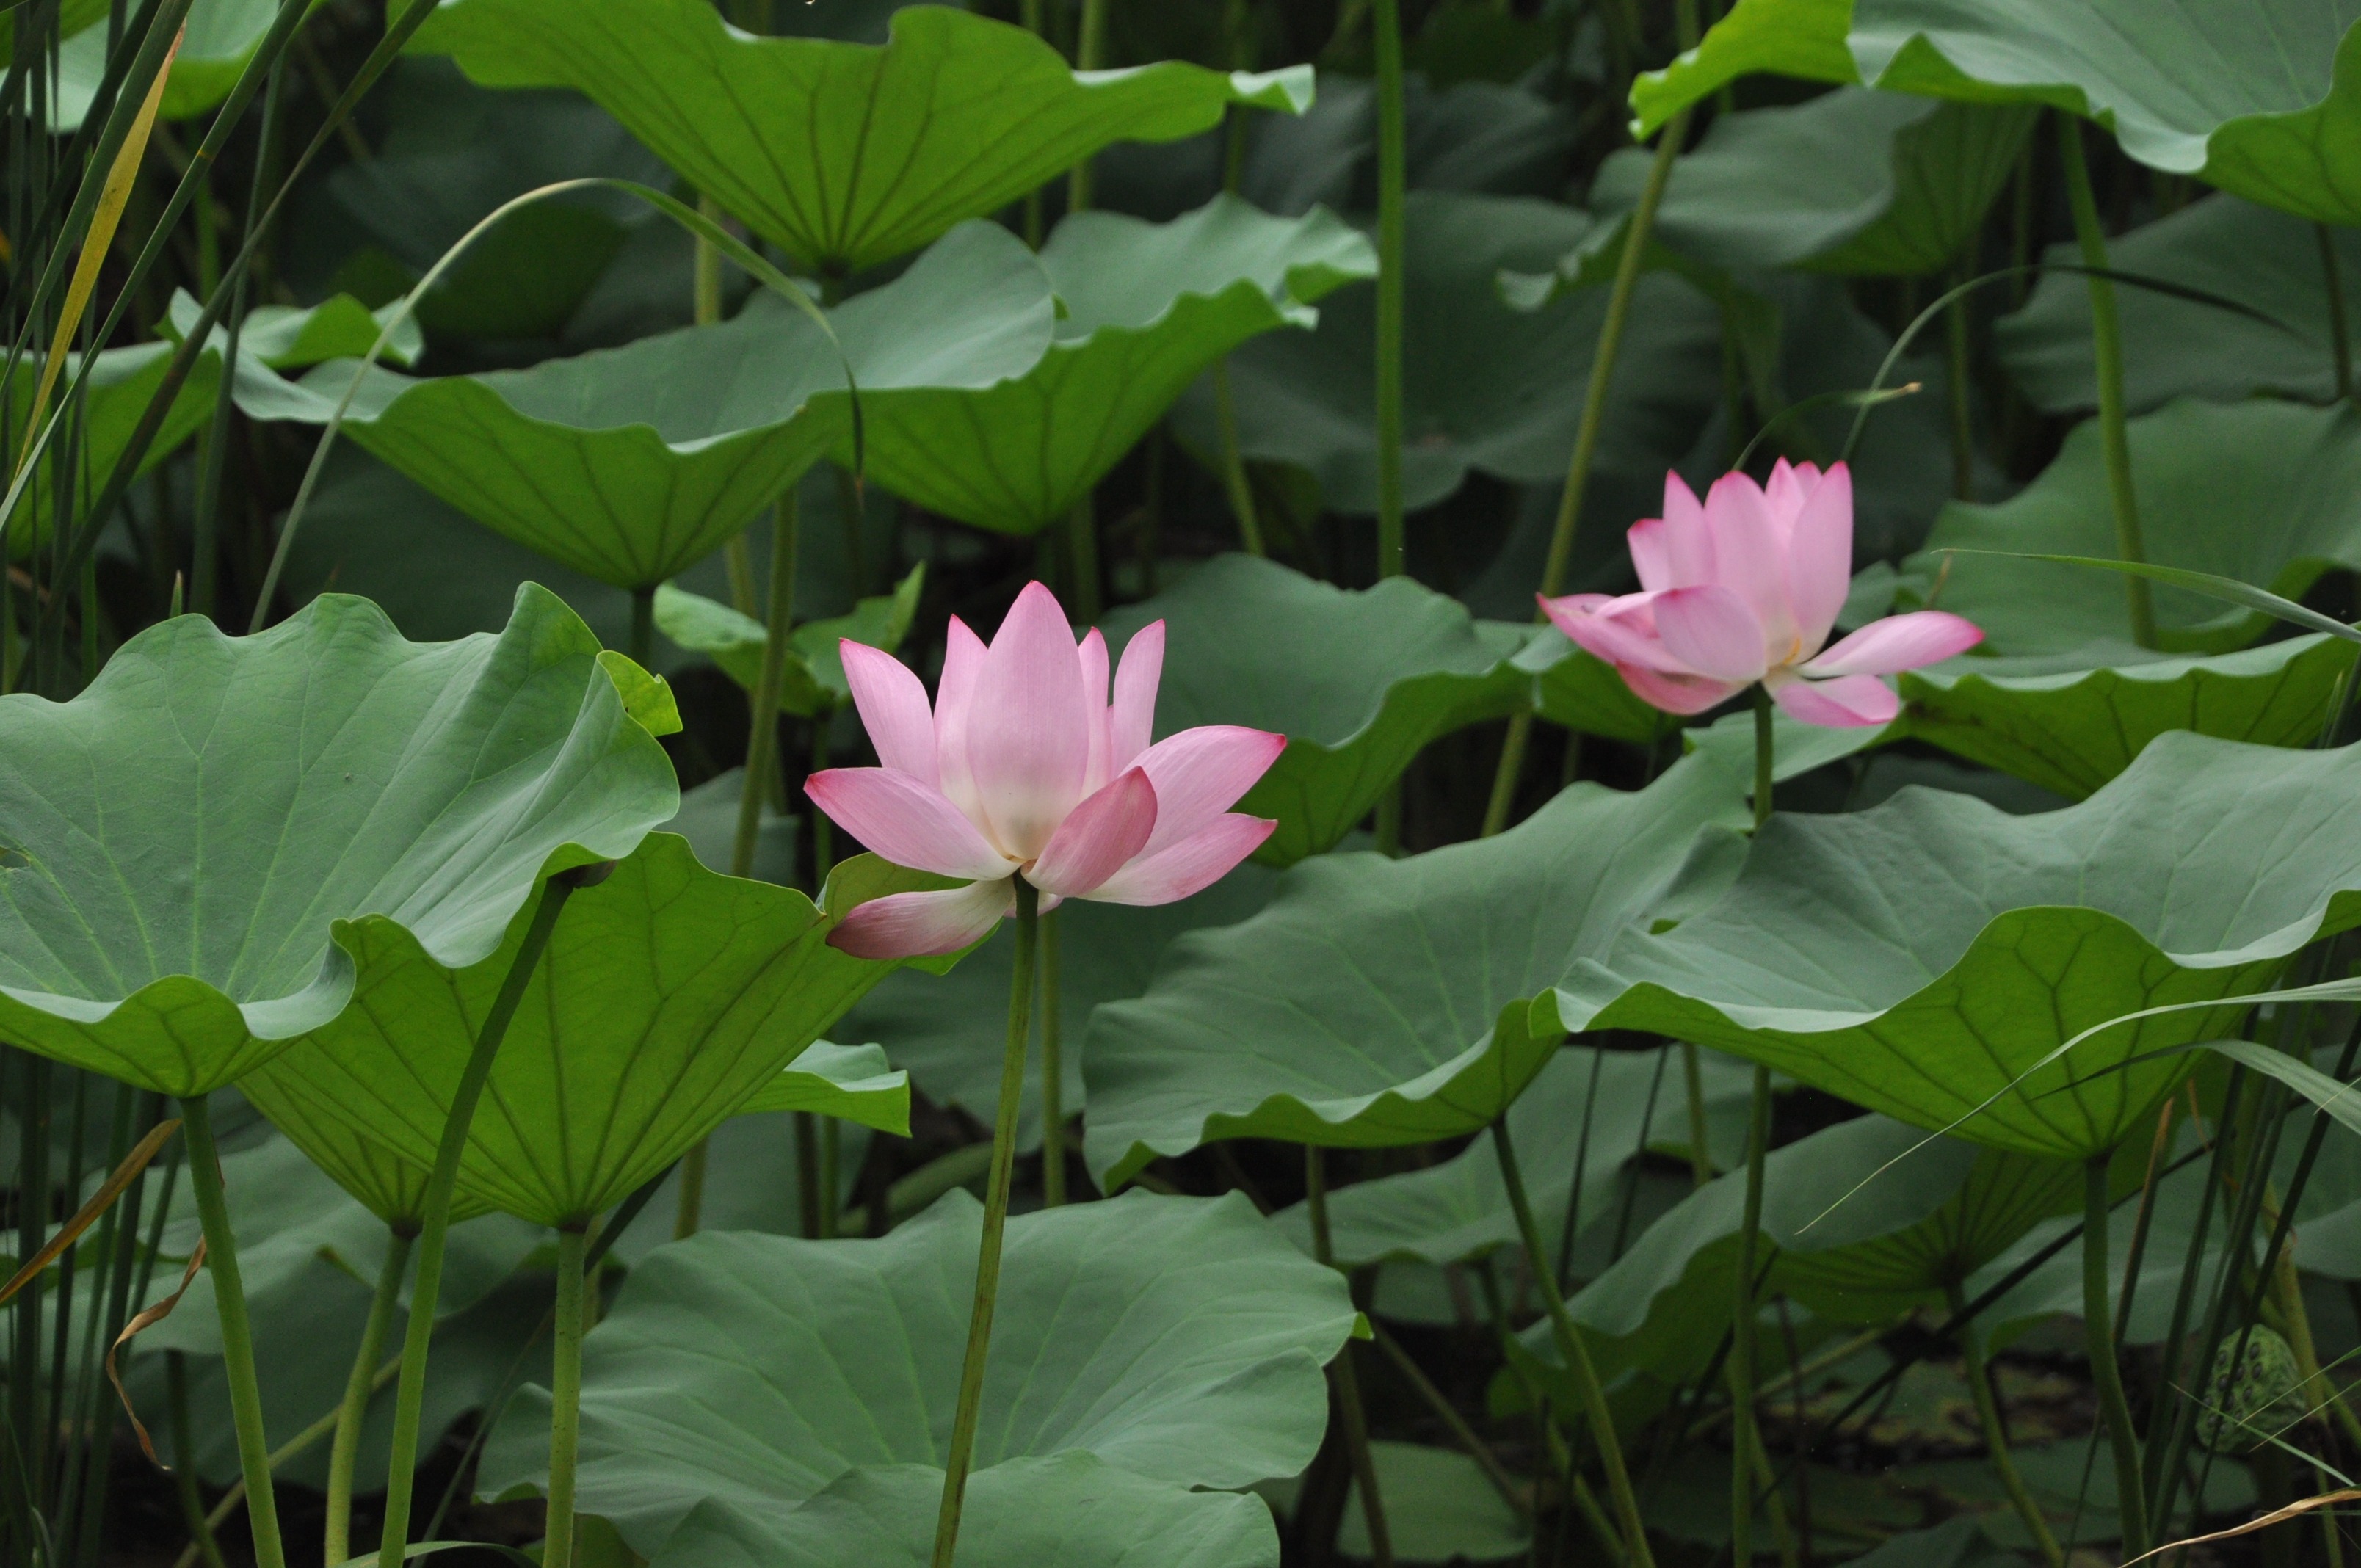
plant, flower, petal, botany, sacred lotus, aquatic plant, flora, flowers, lotus, lotus leaf, green leaf, flowering plant, land plant, lotus family, proteales